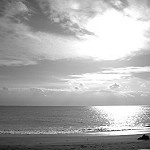
Label: B & W